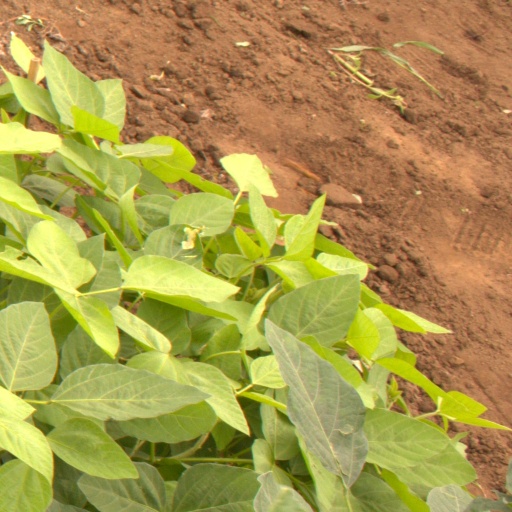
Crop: soybean